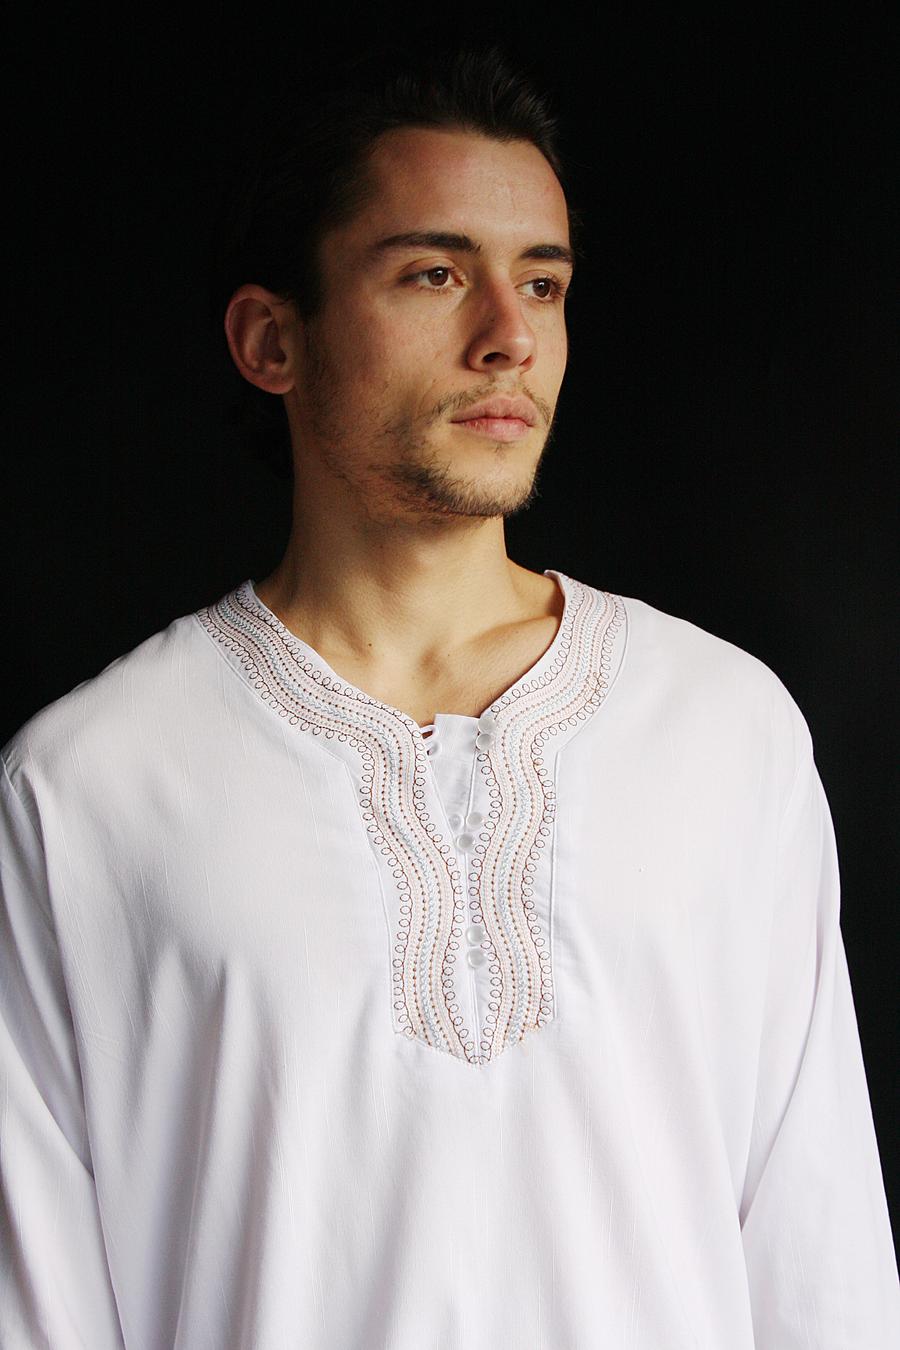
Label: Colored